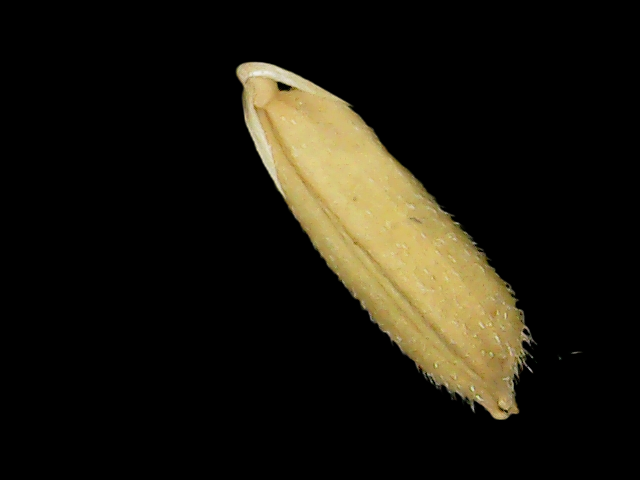
Rice variety: Binadhan14